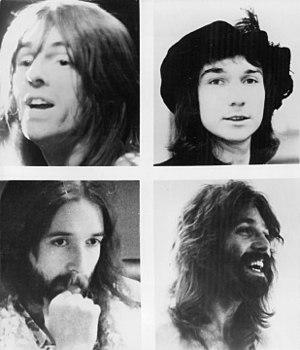
Foghat est un groupe de rock britannique, originaire de Londres, en Angleterre. Formé en 1970, le groupe compte cinq disques d'or.